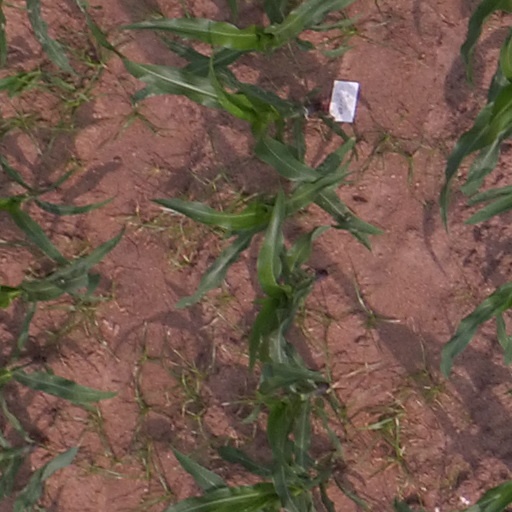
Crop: maize; corn